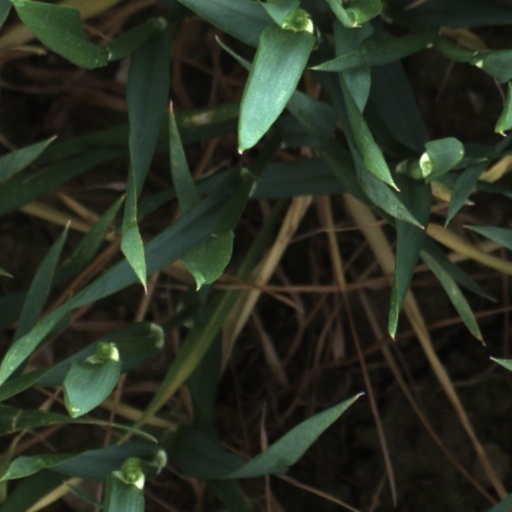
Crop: wheat